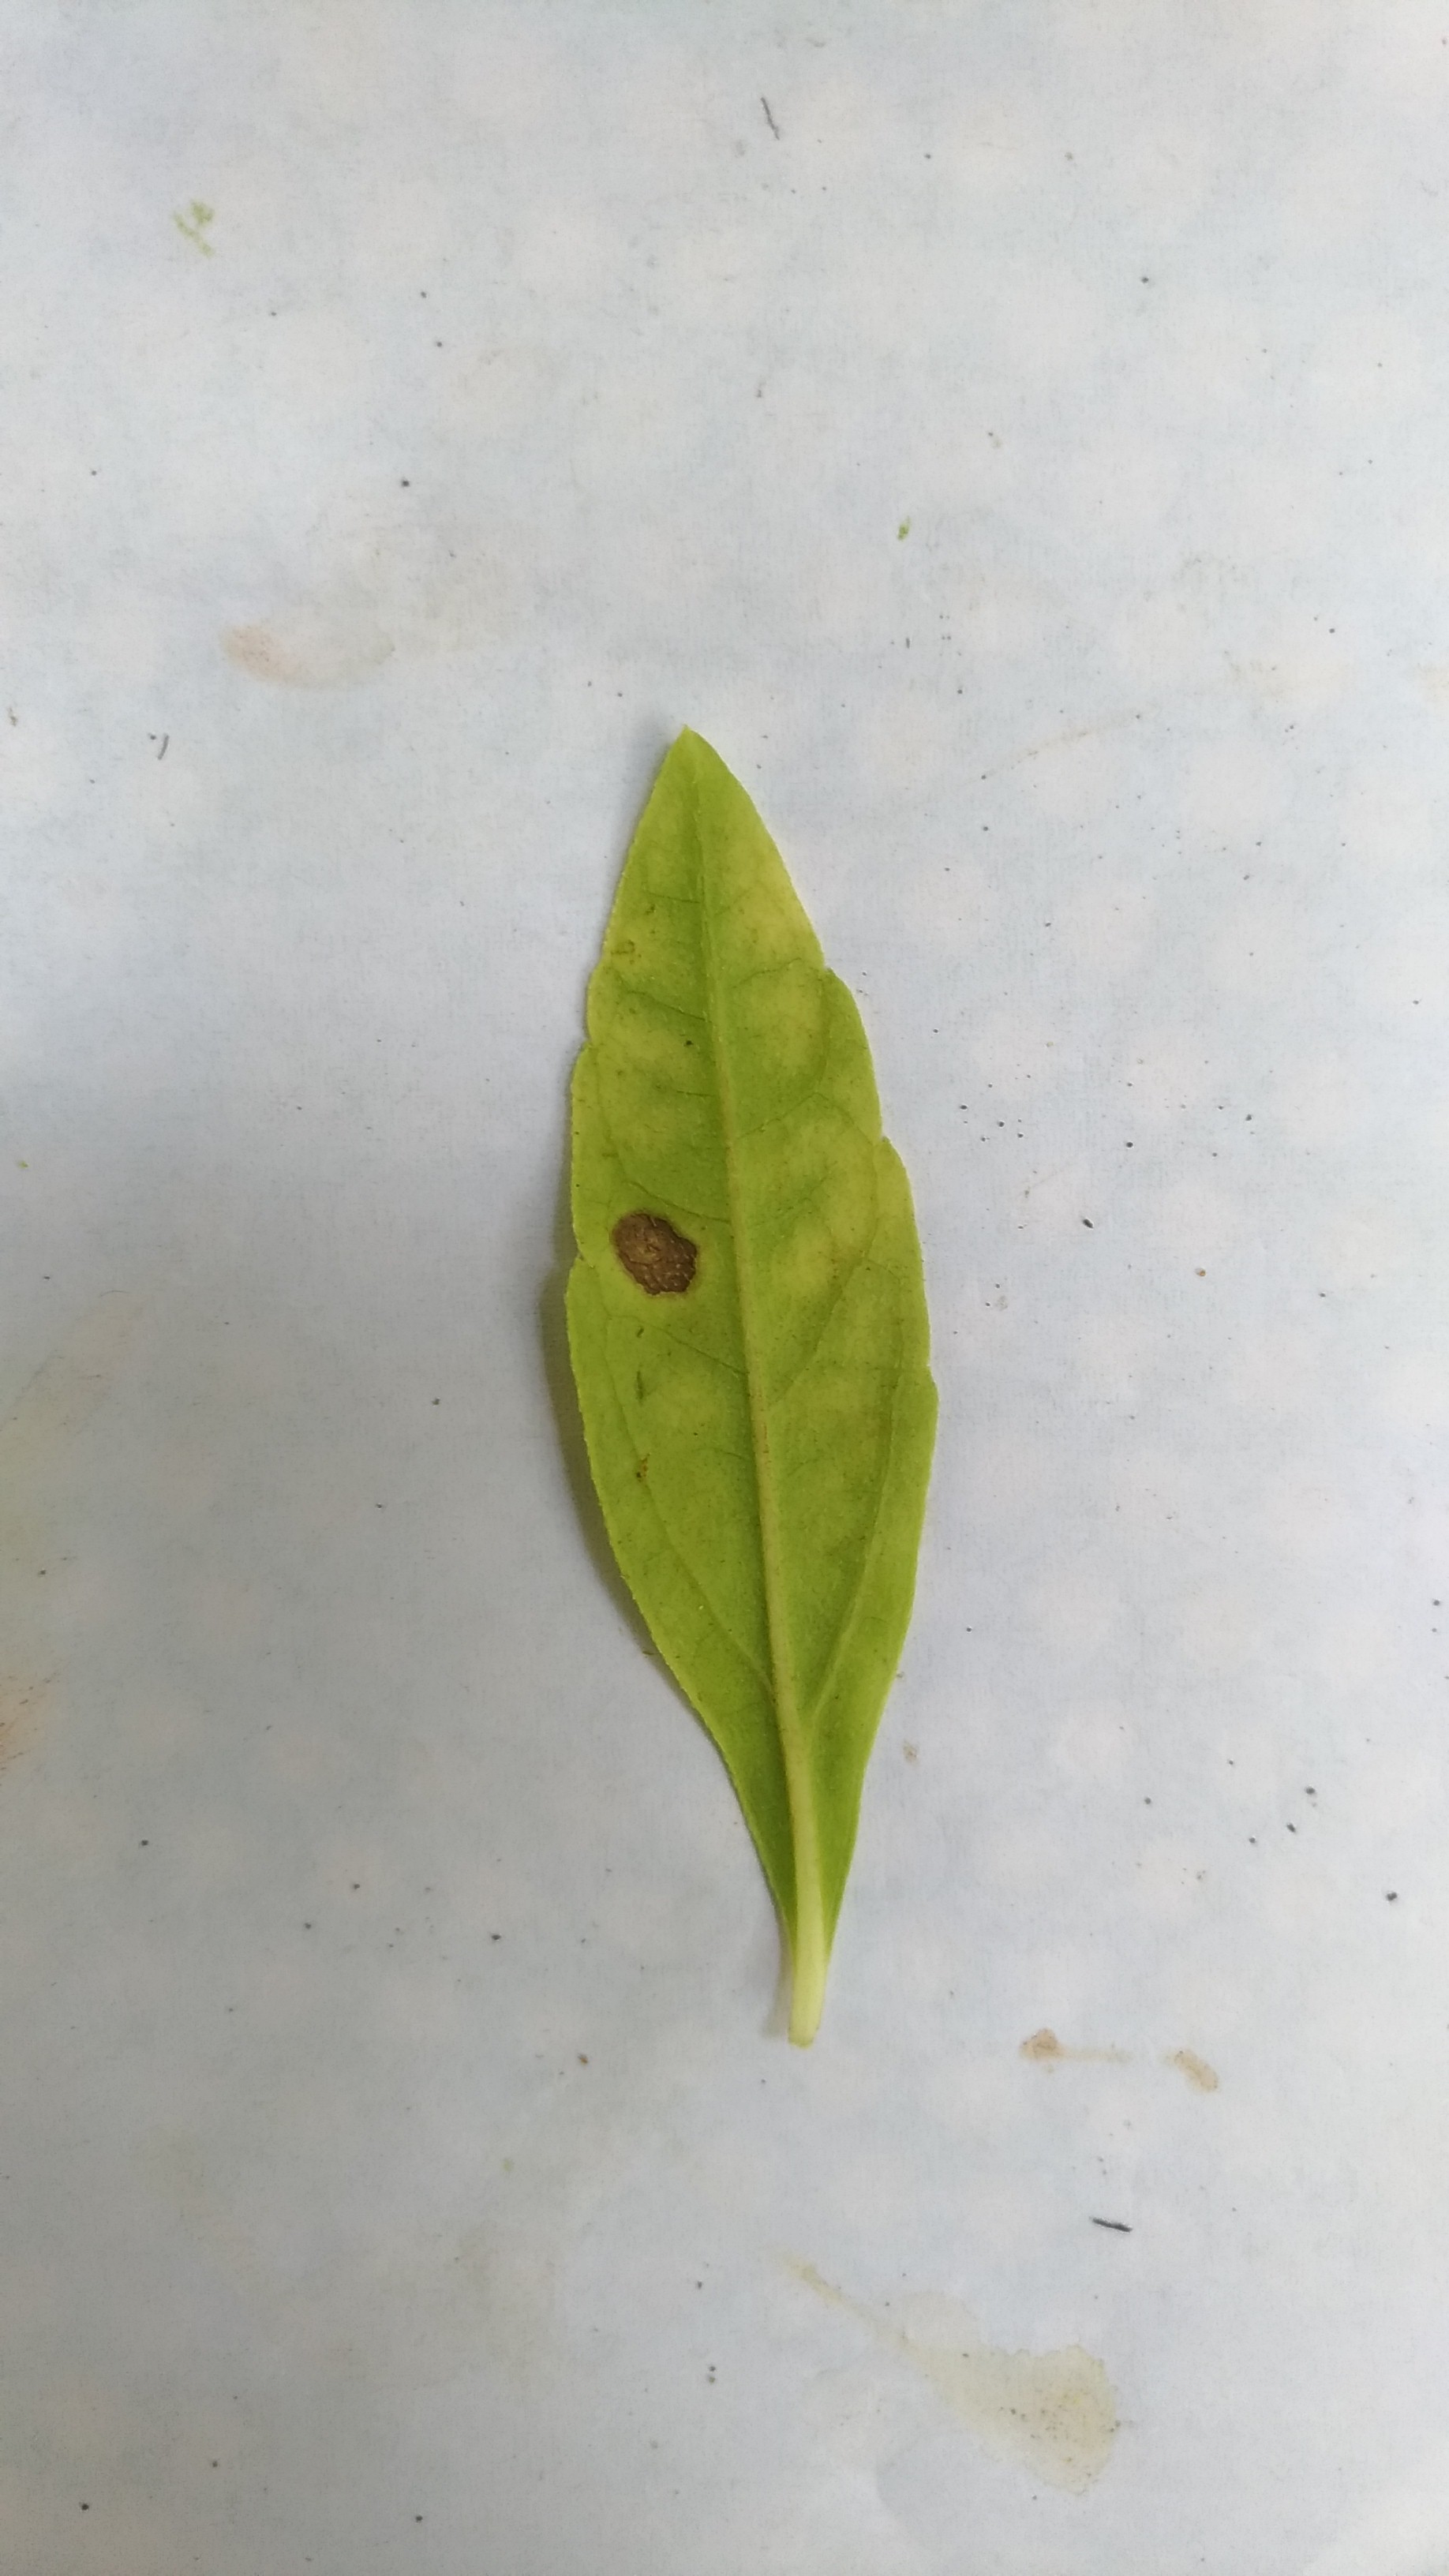
Plant: Bringaraja